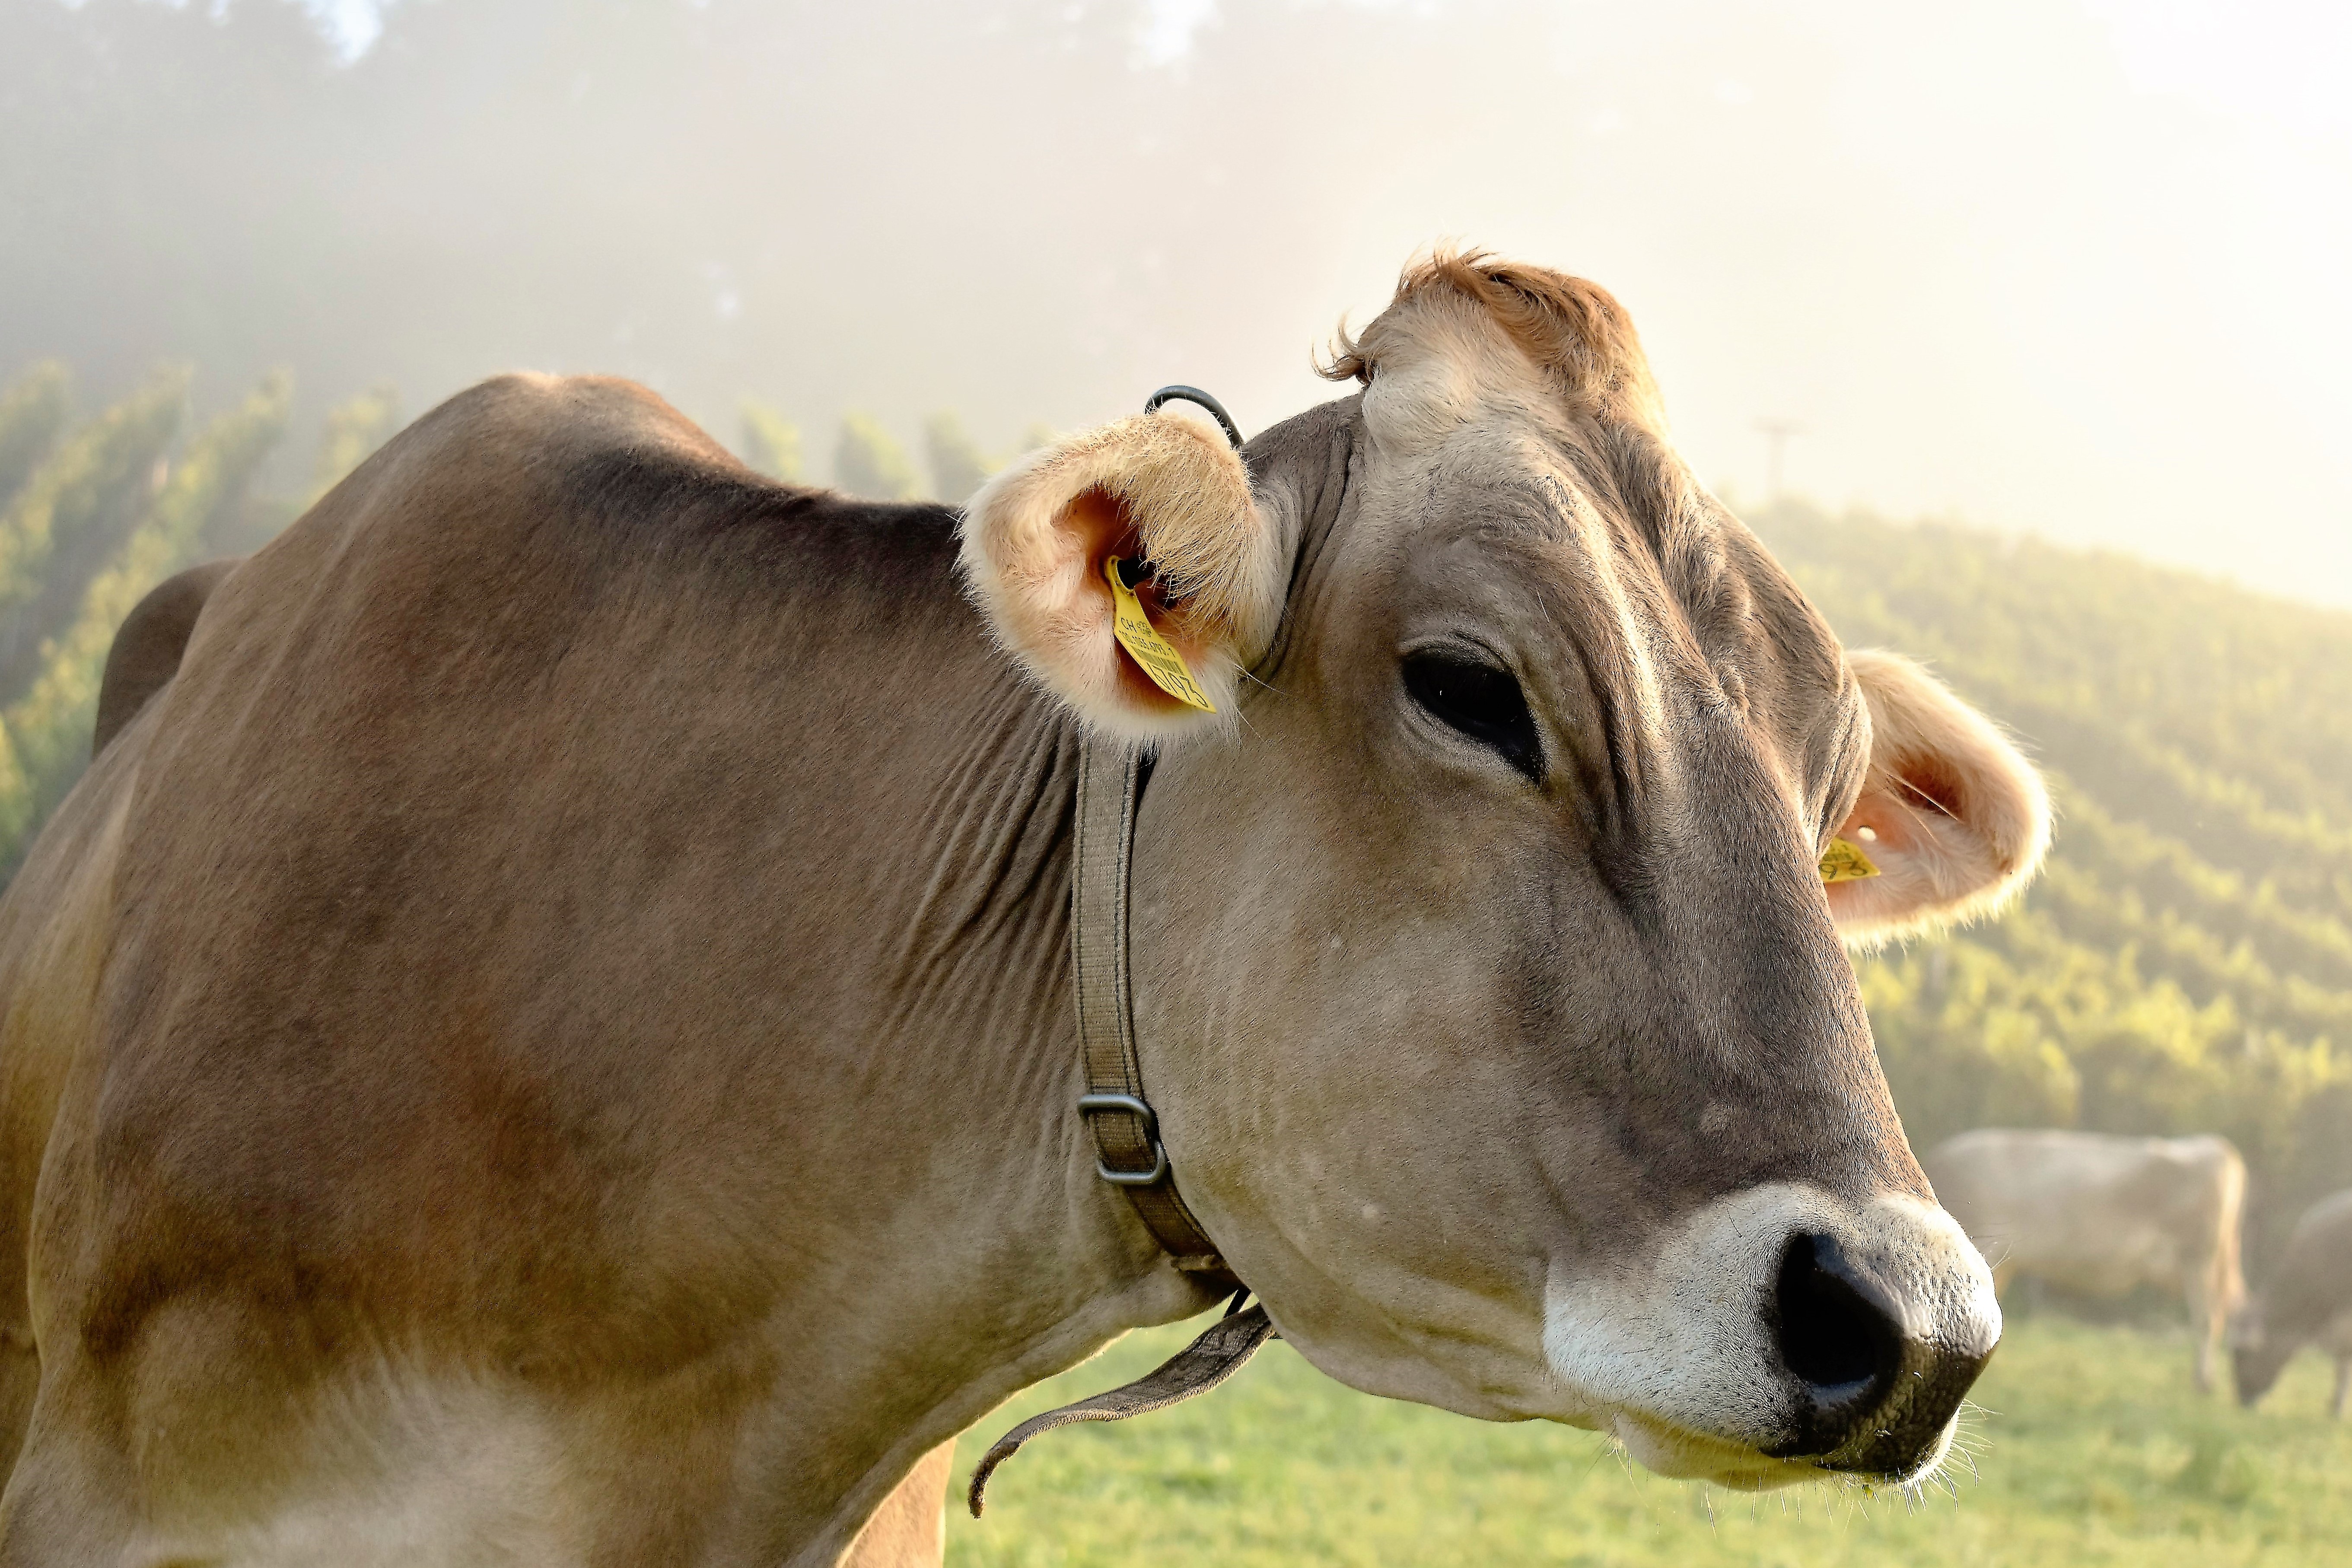
landscape, nature, farm, meadow, animal, wildlife, horn, cow, cattle, pasture, grazing, brown, mammal, fauna, close up, cows, bull, vertebrate, alm, dairy cow, cattle like mammal